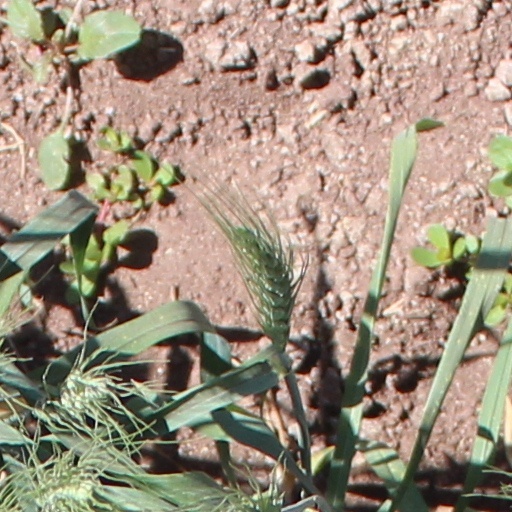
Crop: wheat